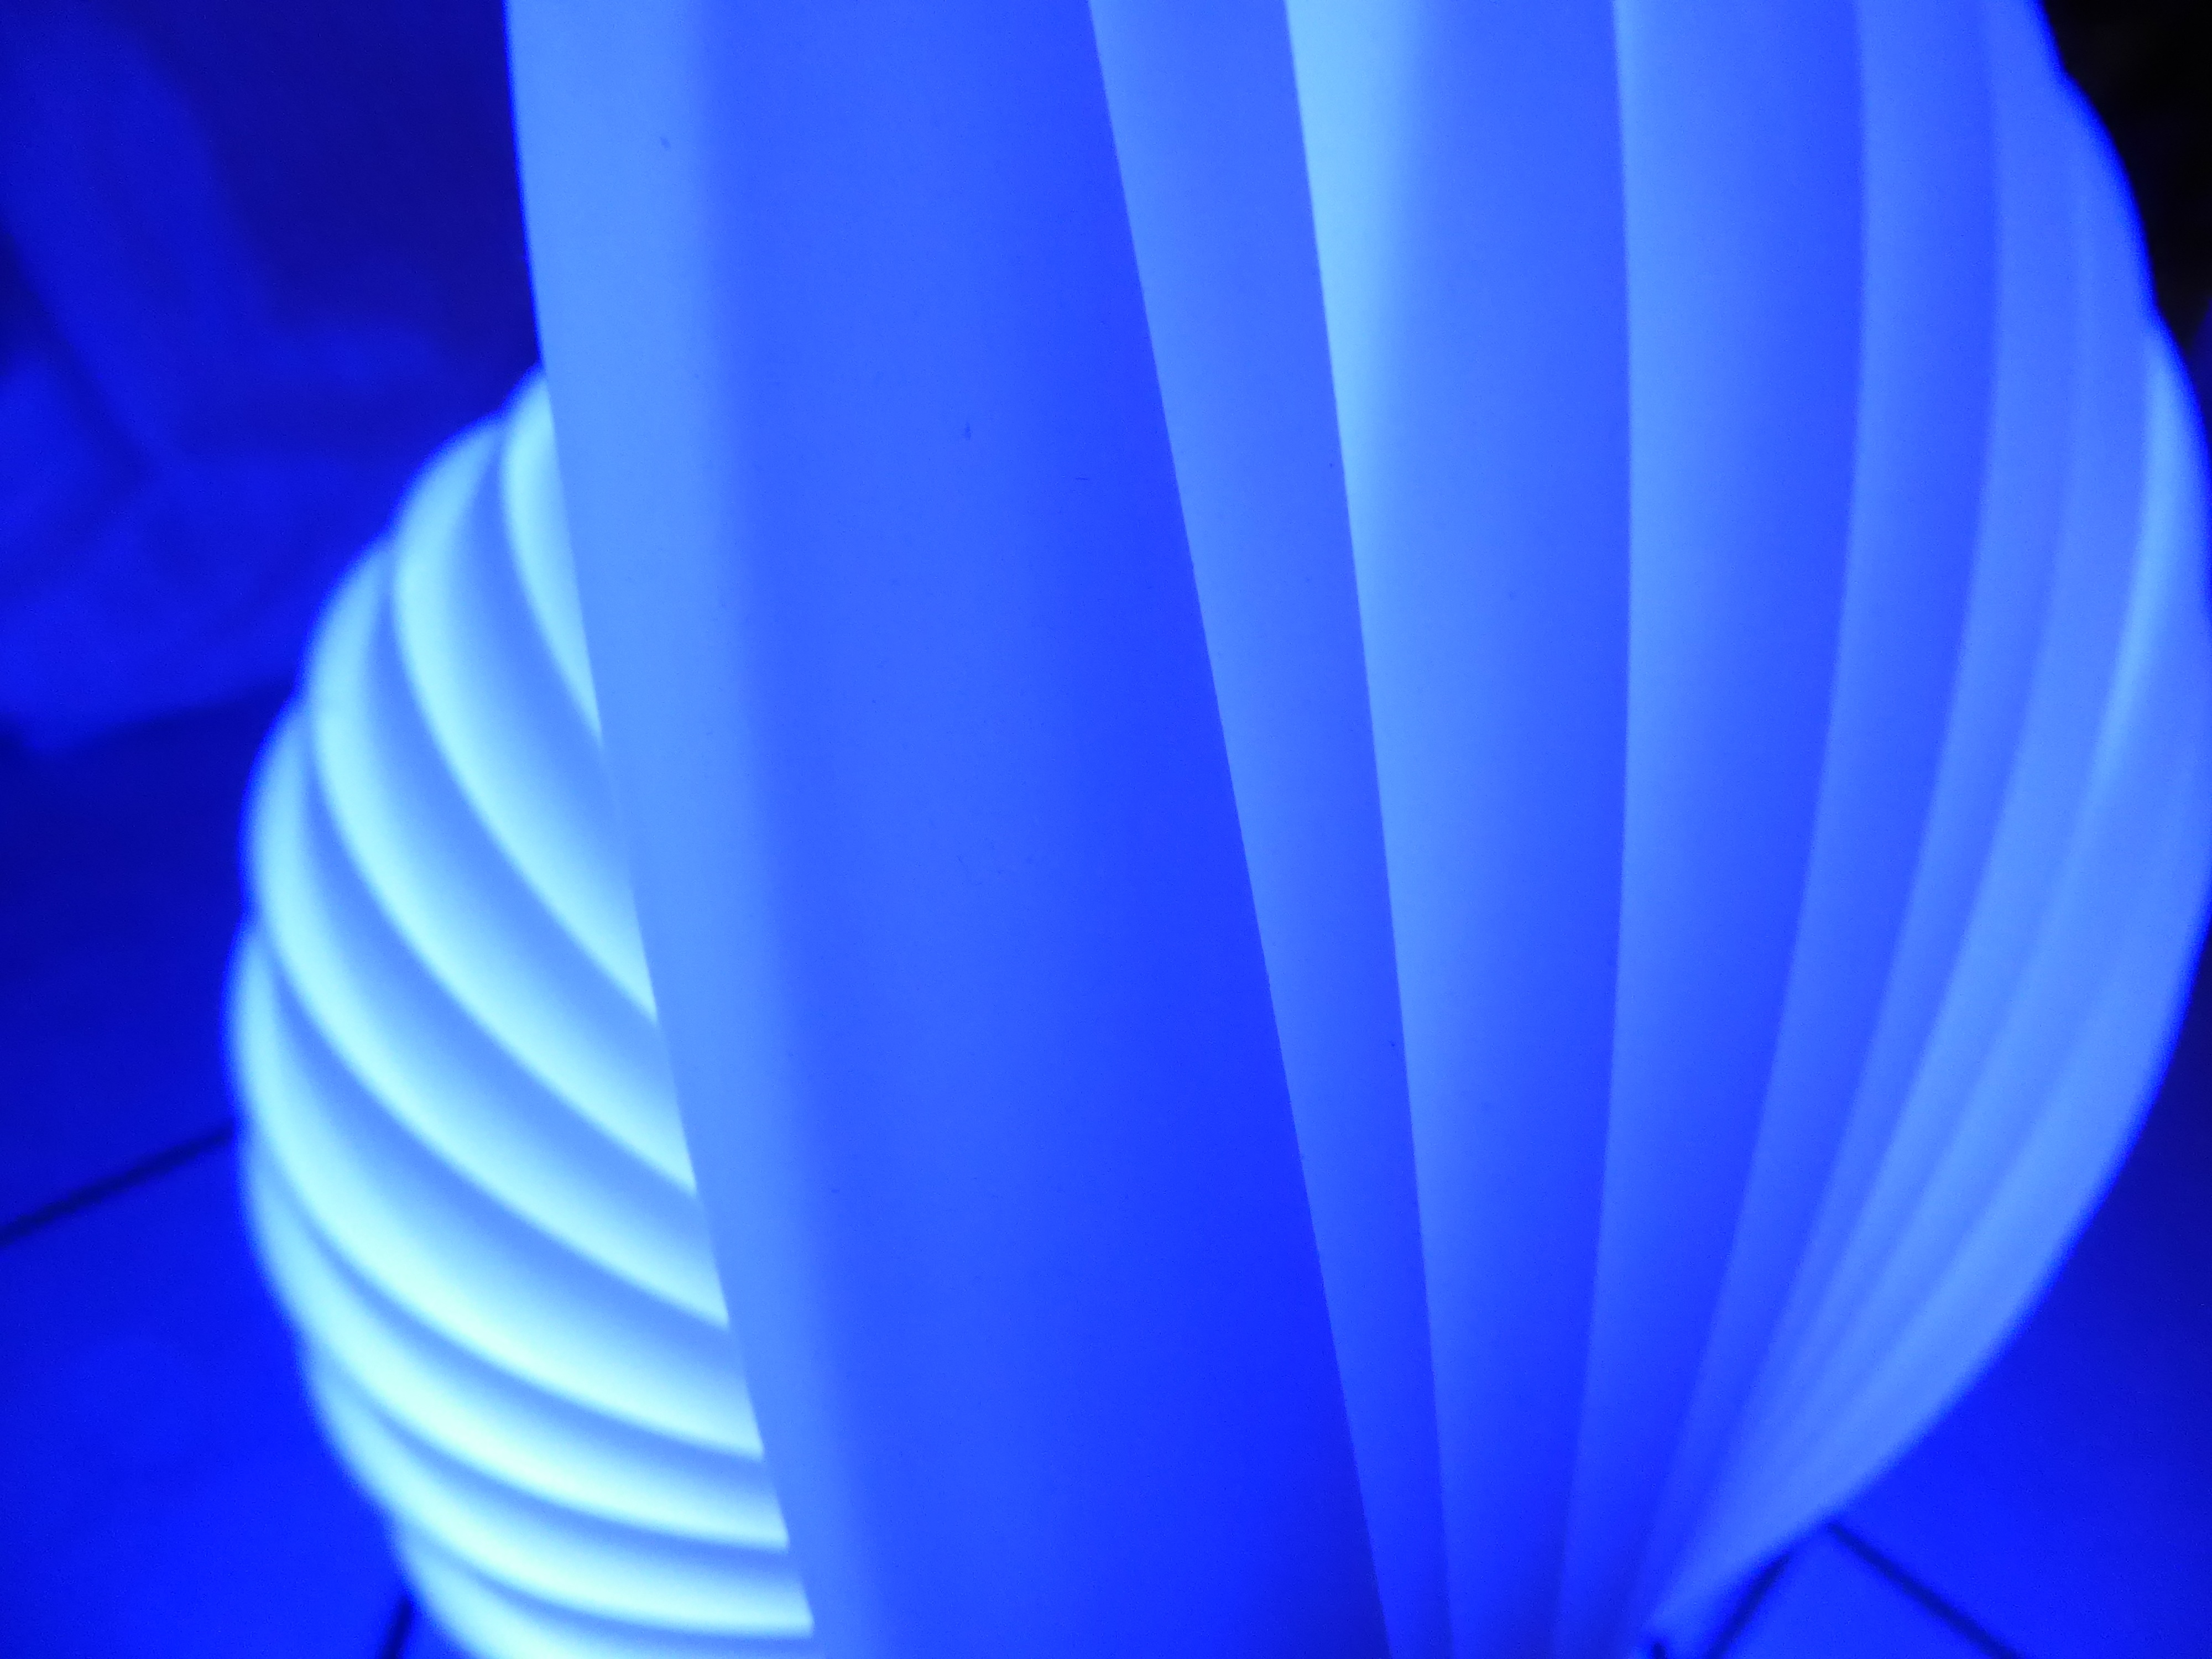
light, flower, purple, petal, motion, pattern, color, flame, blue, lamp, lighting, macro photography